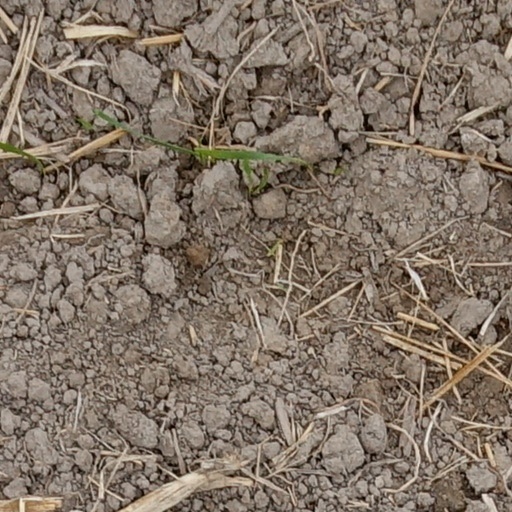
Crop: wheat